Human spaceflight programs

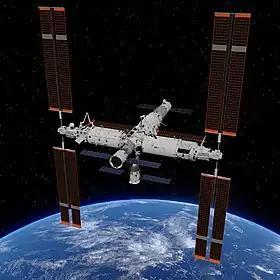
Chinese Tiangong Space Station

In 2011, China launched the Tiangong 1 target spacecraft and "Shenzhou 8" uncrewed spacecraft. The two spacecraft completed China's first automatic rendezvous and docking on 3 November 2011. About 9 months later, "Tiangong 1" completed the first manual rendezvous and docking with "Shenzhou 9", which carried China's first female astronaut "Liu Yang".